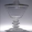
Label: cup